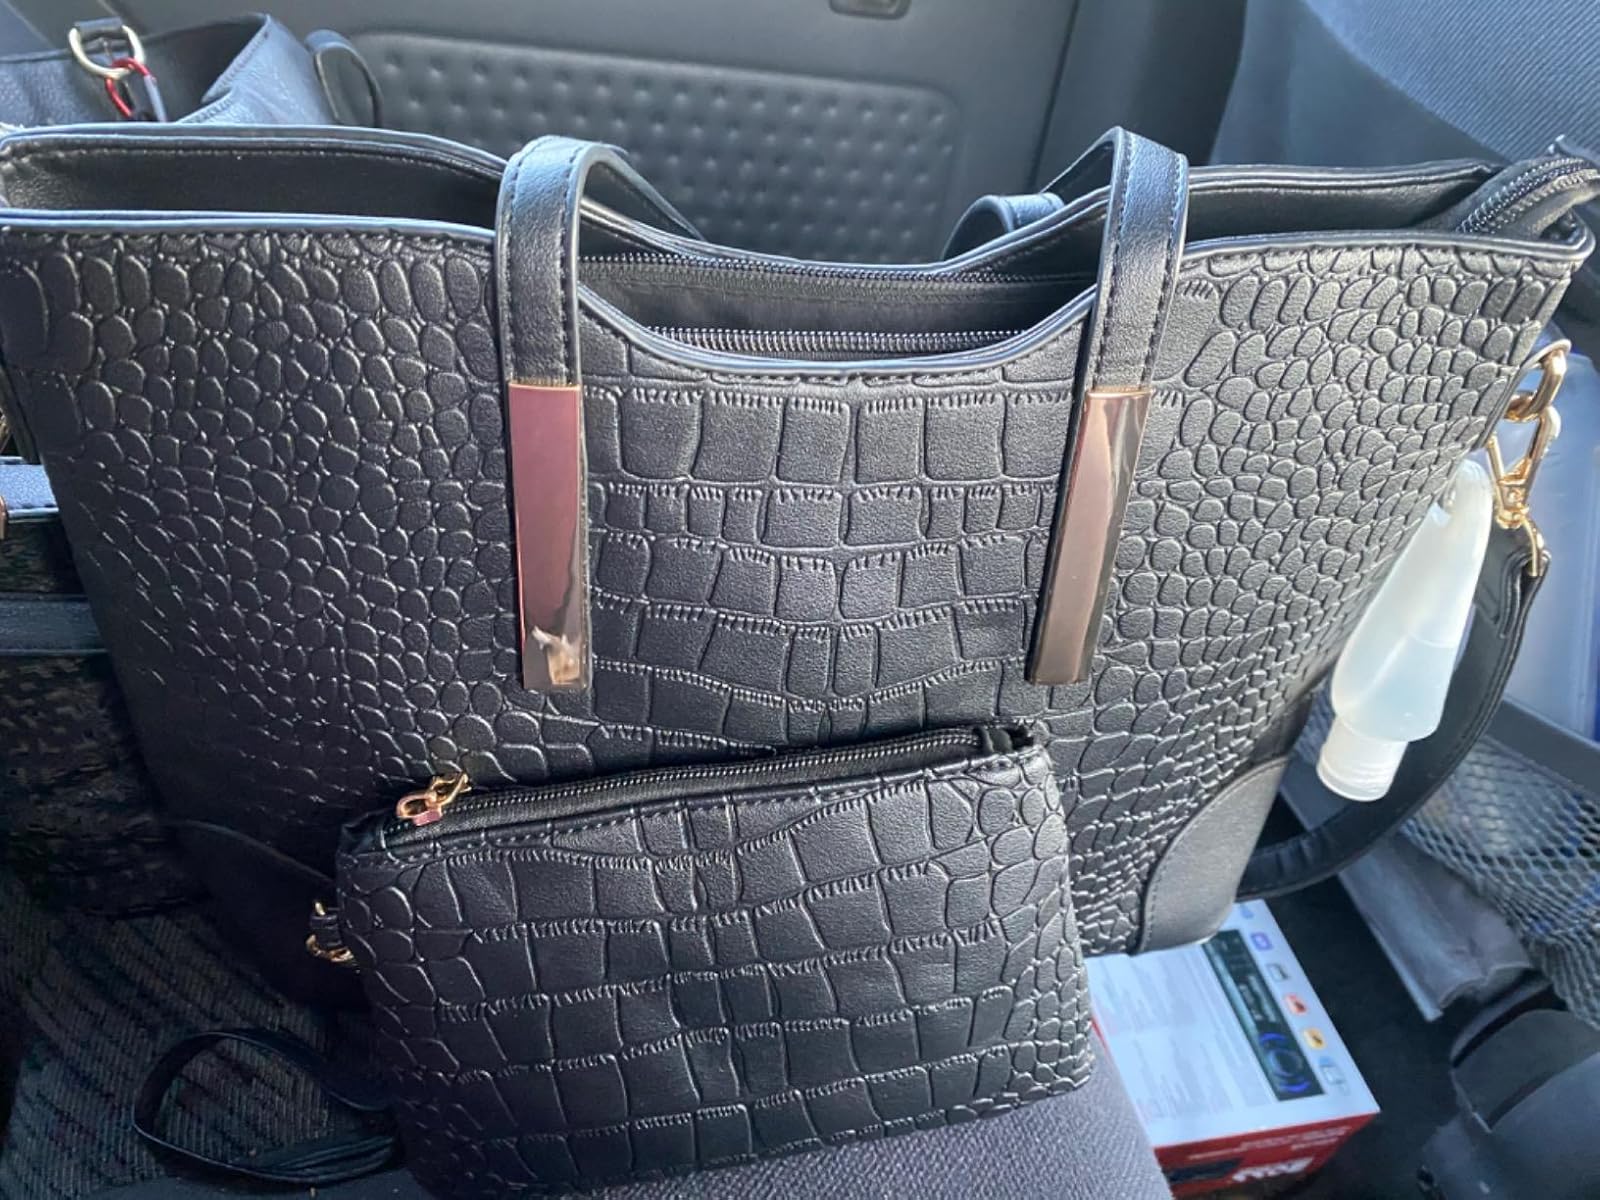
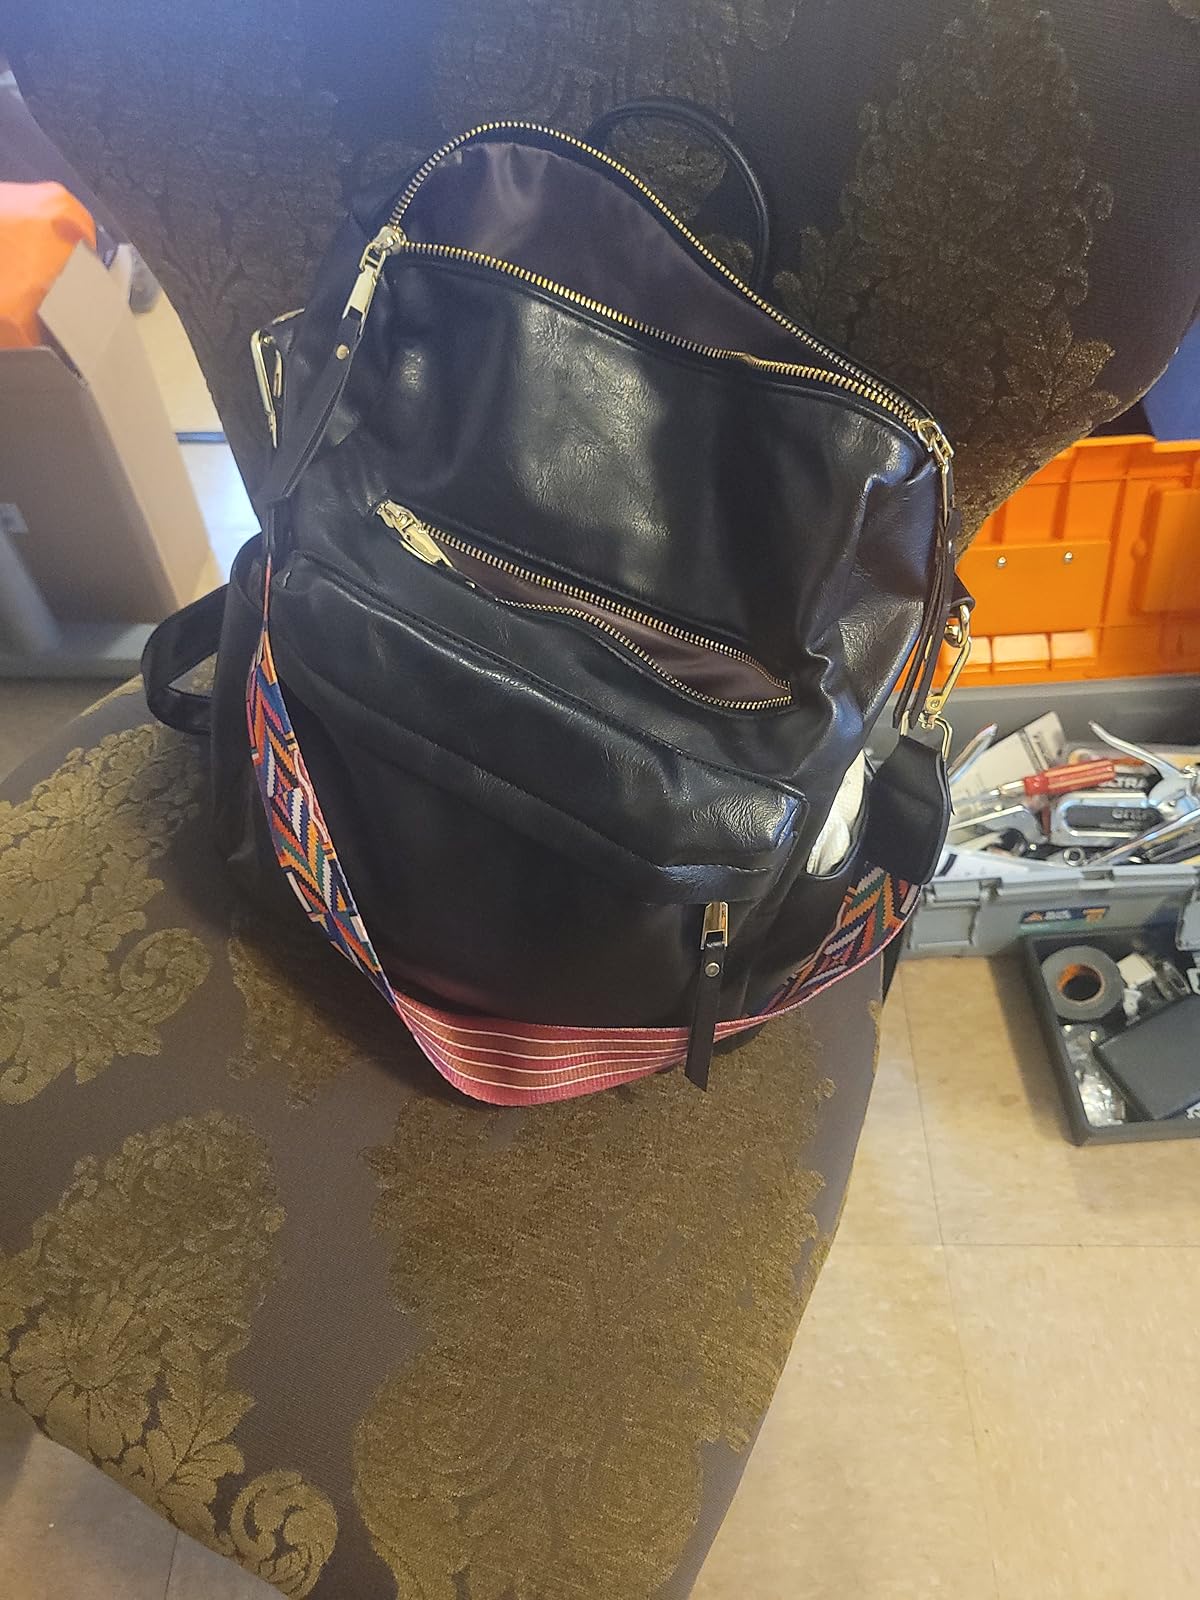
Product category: accessories_handbag
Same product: no